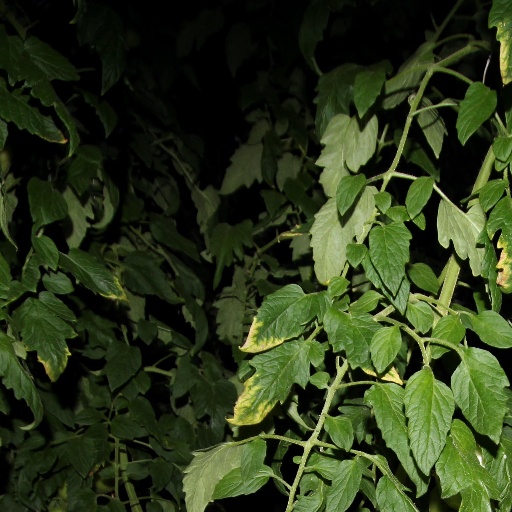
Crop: tomato